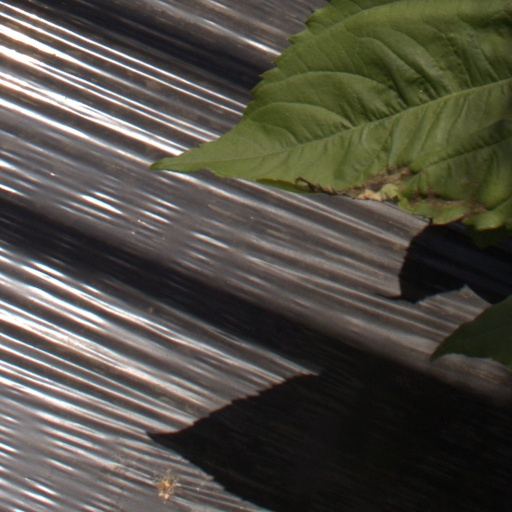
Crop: Jerusalem artichoke